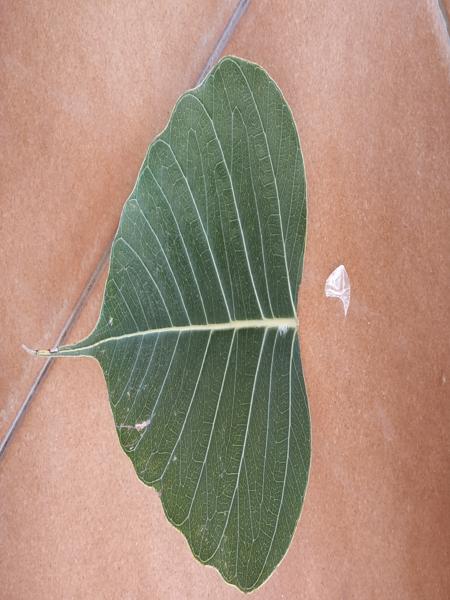
Plant: Arali